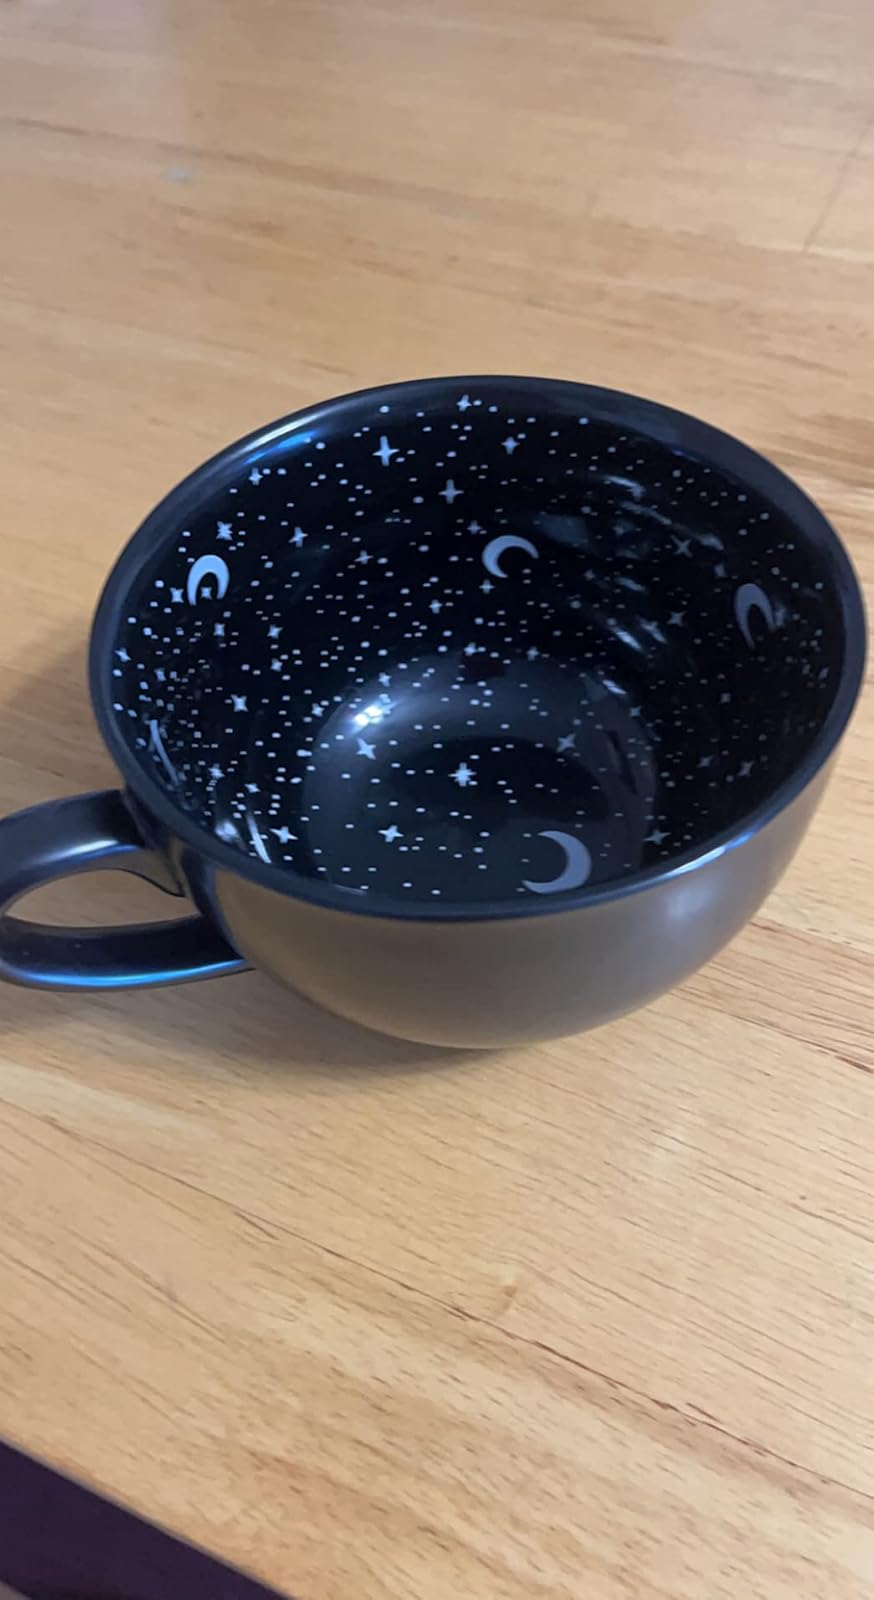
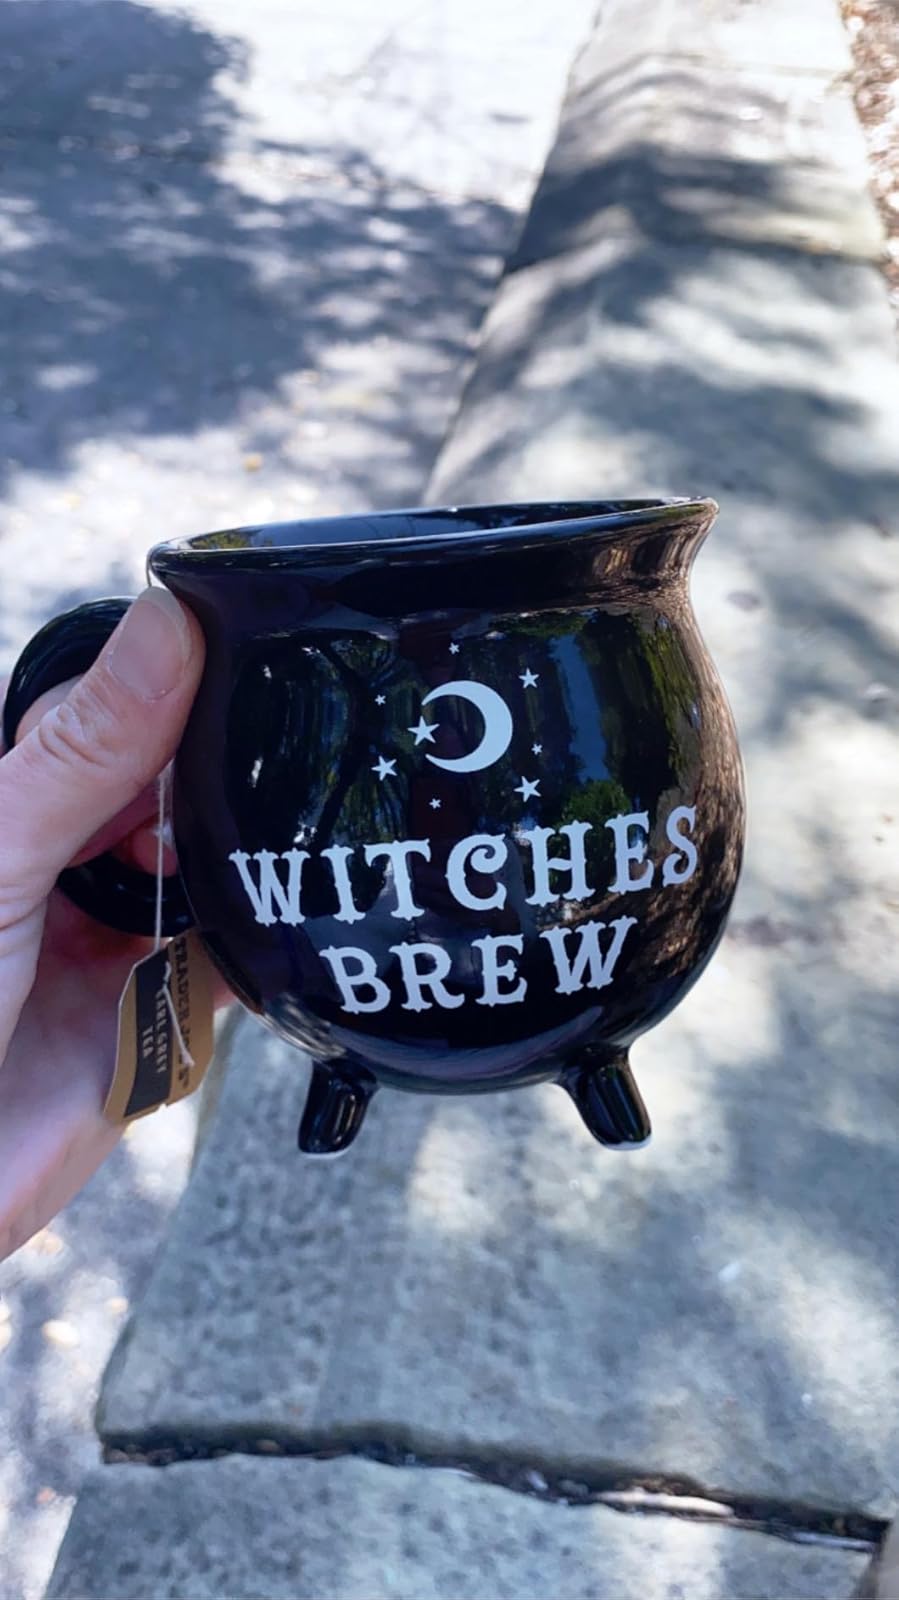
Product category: items_mug
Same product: no